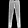
Label: Trouser